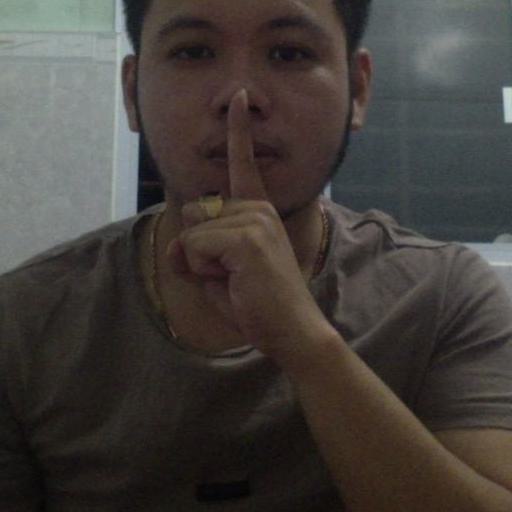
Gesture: mute